Question: Please indicate a possible affordance area of the baseball bat that can be used for holding
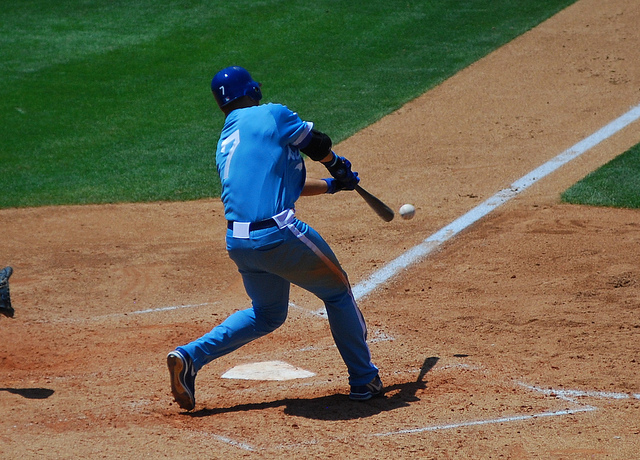
Answer: [319.496, 149.298, 365.899, 194.693]